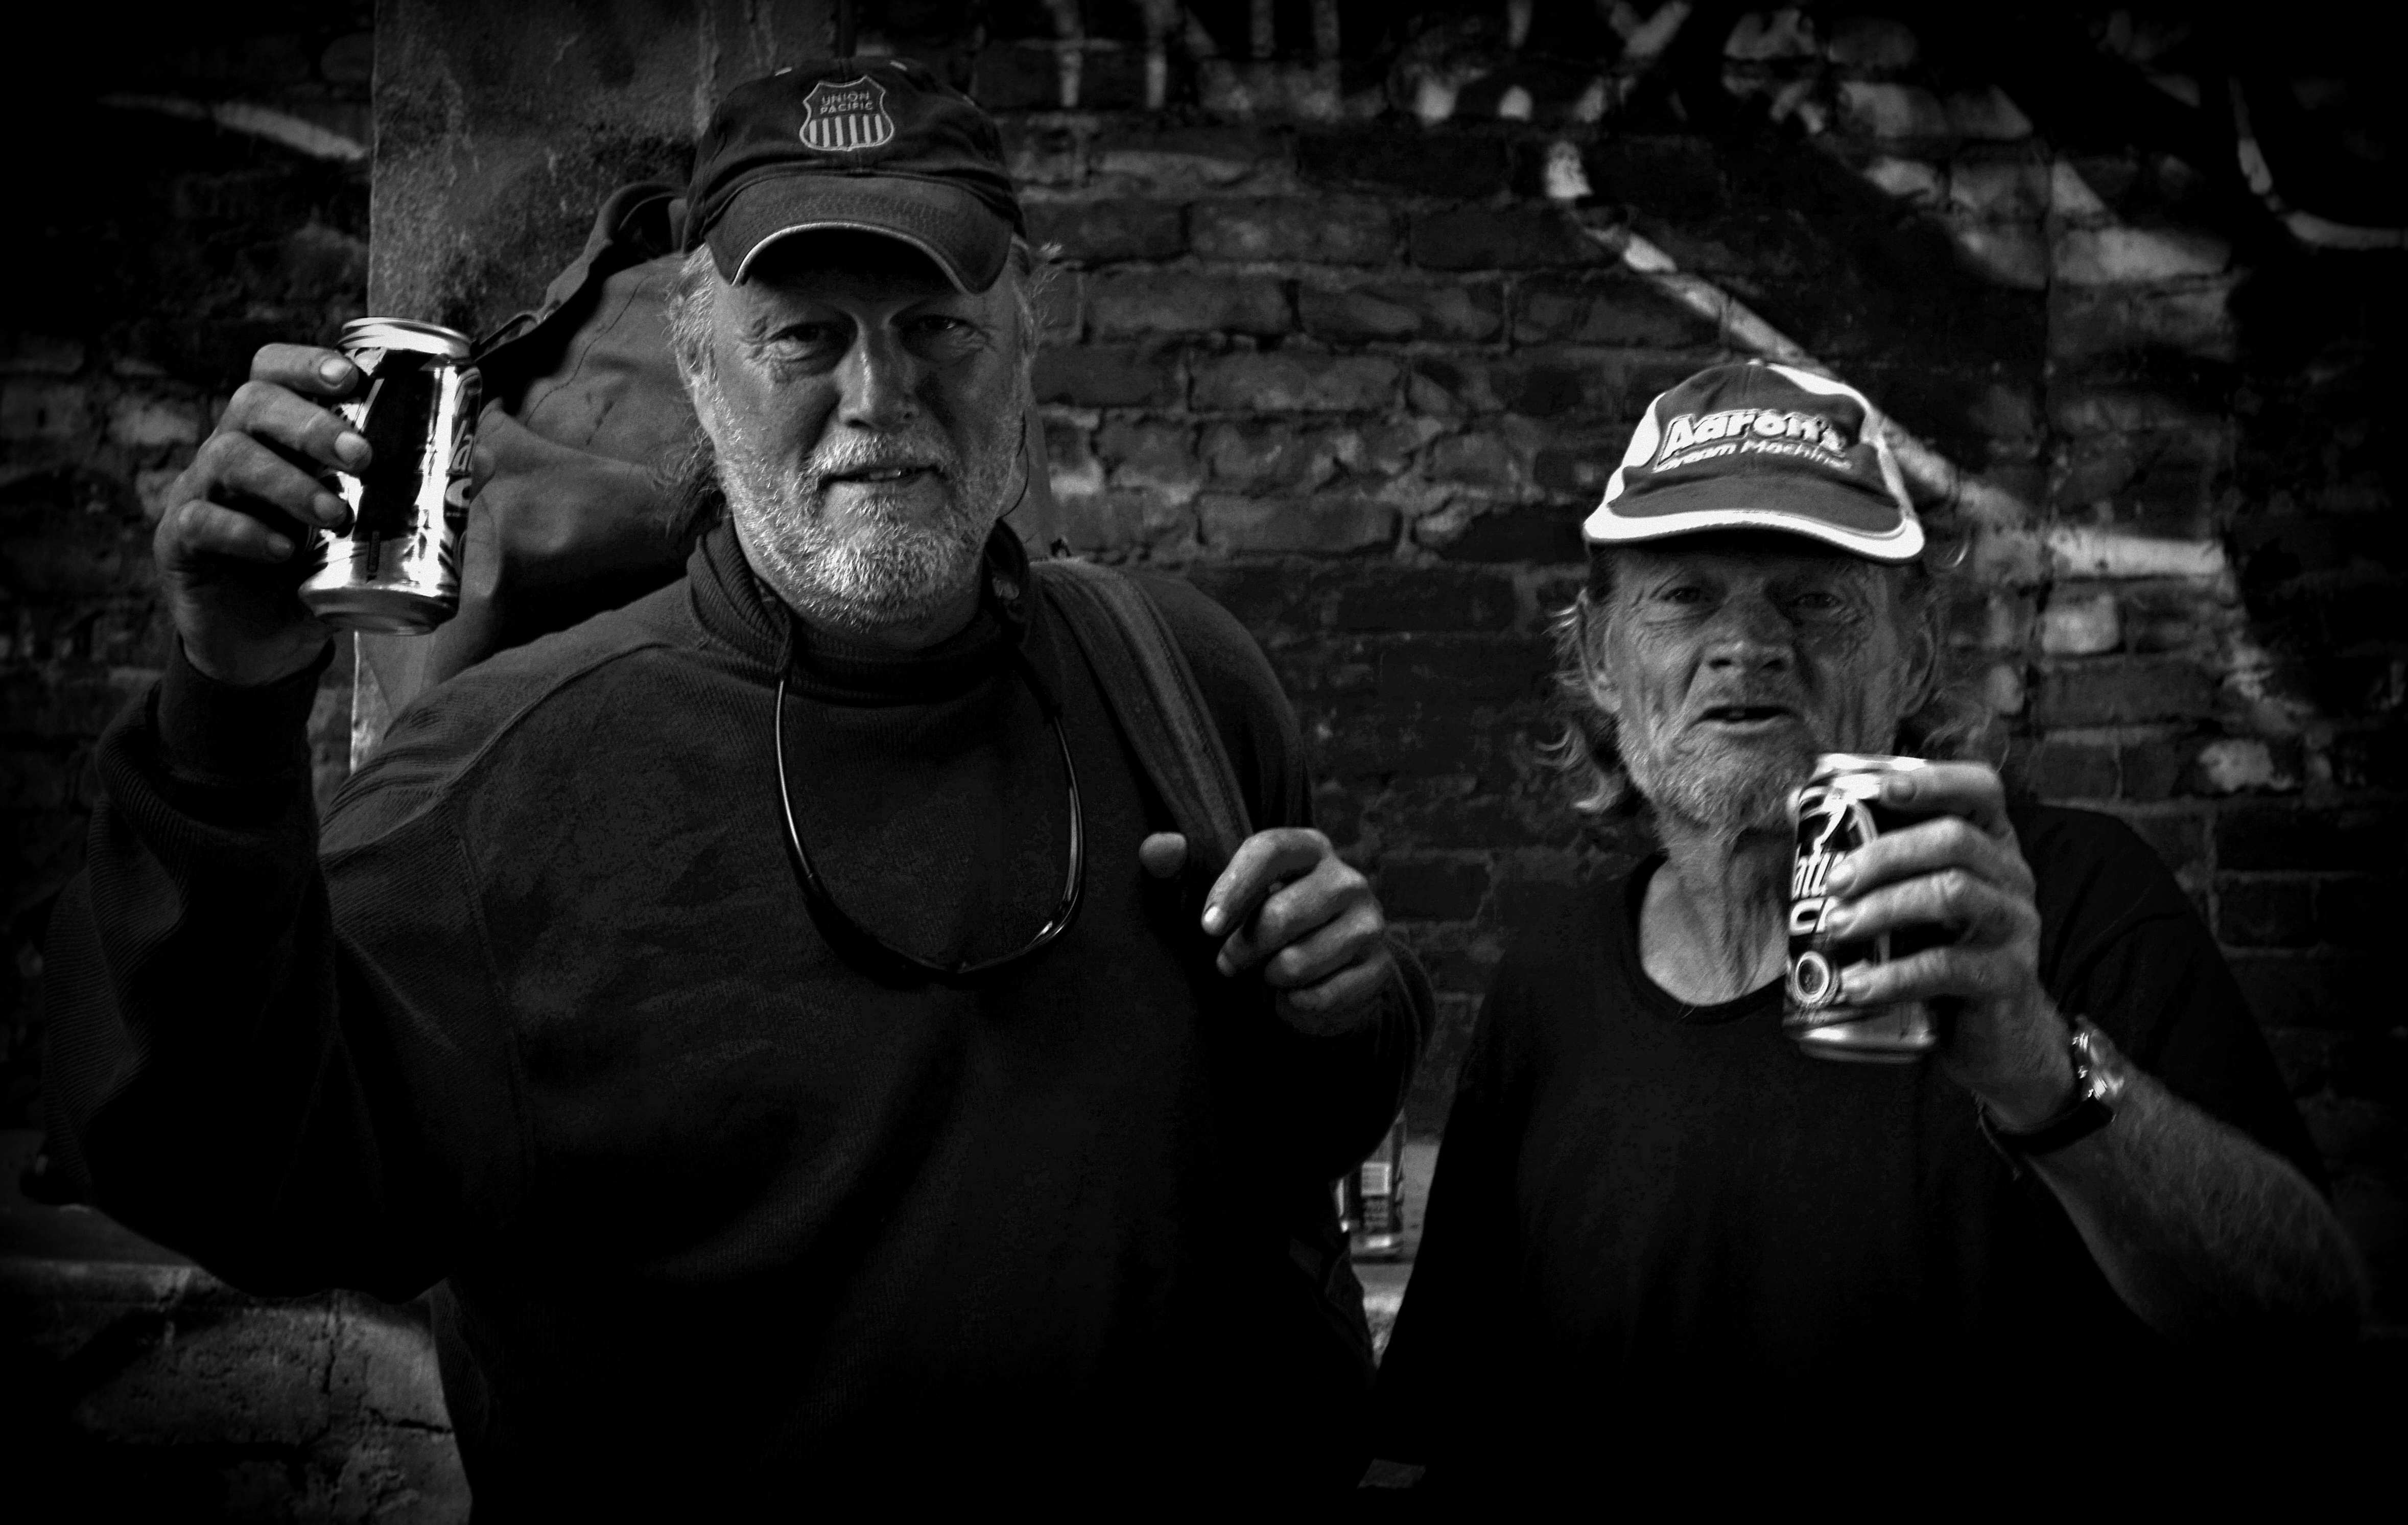
person, music, black and white, people, white, photography, male, drink, darkness, black, monochrome, together, smiling, beer, alcohol, men, friends, happy, party, b w, editorial, monochrome photography, hobo, film noir